No Picnic on Mount Kenya

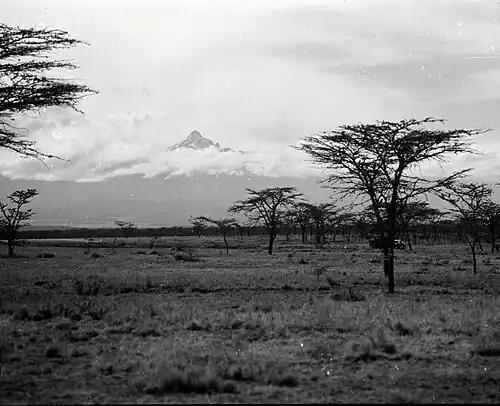
The NW face of Mount Kenya seen from the Nanyuki area, 1936: the view that inspired the adventure

The English version was published in February 1952 as "No Picnic on Mount Kenya" (William Kimber, London), with the subtitle "The Story of Three P.O.W.s' Escape to Adventure". "No expedition on the mountain was ever a picnic" Vivienne de Watteville had written in her book "Speak to the Earth" (1935) about her 1929 visit to Mount Kenya. Benuzzi's English title, perhaps suggested by this line of de Watteville's, refers to the expression 'It was no picnic', meaning 'It was hard going', but with an ironic allusion to the climbers' meagre POW rations. There have been at least eighteen English impressions, some published without the subtitle. The Readers Union edition (1953), and the 'concise' version (ed. S. H. Burton) brought out by Longmans and Green in their 'Heritage of Literature Series' for schools (1960), helped popularise the book. The dust-cover of the English 2nd edition (Kimber, London, 1974) gives a 1970s' photograph of Benuzzi, Balletto and Barsotti and biographical updates; the 3rd English edition (Patrick Stephens Ltd, Wellingborough, 1989, Introduction by Rick Ridgeway), updates the biographical information. In 1999 Lyon Press republished the book with the subtitle "A Daring Escape, a Perilous Climb". In 2015 MacLehose Press brought out a new edition, with some twenty of Benuzzi's own watercolours from the expedition (all, for the first time, in colour), two contemporary photos of the Nanyuki POW camp, and a full translation of 'L'ignoto' (see above) from the Italian original.